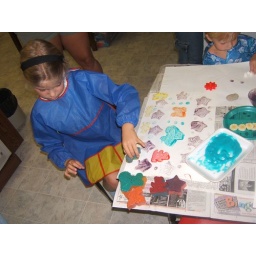
boys around the house 006